Raised pavement marker

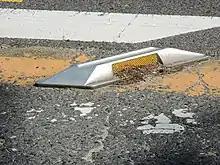
A yellow raised pavement marker in Japan

In almost all European countries, such markers will include reflective lenses of some kind. Most appear white or gray during daylight; the colors discussed here are the color of light they reflect. Because of their inconspicuousness during the day, they are always used in conjunction with painted retro-reflective lines; they are never seen on their own.